List of rice cultivars

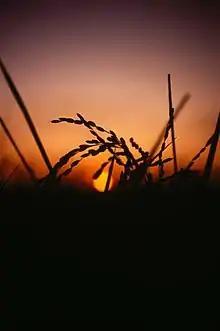
Rice being grown in Australia

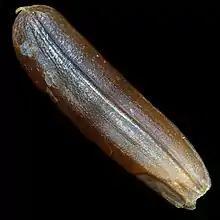
A single grain of Bhutanese red rice

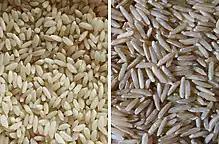
Two cultivars of rice from India compared: khyma (left) and basmati (right)

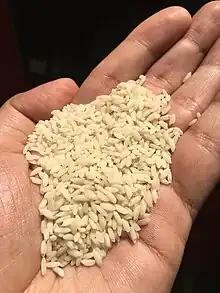
De-husked and milled Kalanamak rice in India

There are possibly up to 82,700 varieties of rice extant in India, and of those more than 5000 were found in West Bengal. However, only 150 of them are commonly grown. Many are grown organically to compete with more modern cultivars. The Agricultural Training Centre of West Bengal exists to conserve and promote the use of folk rice varieties, including many listed below.